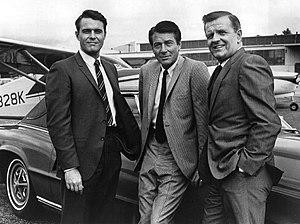
Philip Abbott Alexander, né le 20 mars 1924 à Lincoln et mort le 23 février 1998 à Los Angeles, est un acteur américain, connu comme Philip Abbott.
Sur la piste du crime est une série télévisée américaine en 240 épisodes de 52 minutes, créée par Quinn Martin d'après les archives du FBI et diffusée entre le 19 septembre 1965 et le 8 septembre 1974 sur le réseau ABC.